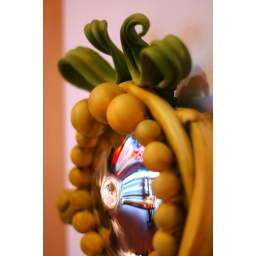
glass mirror by Sam McMillen